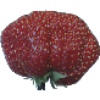
Label: strawberry_wedge